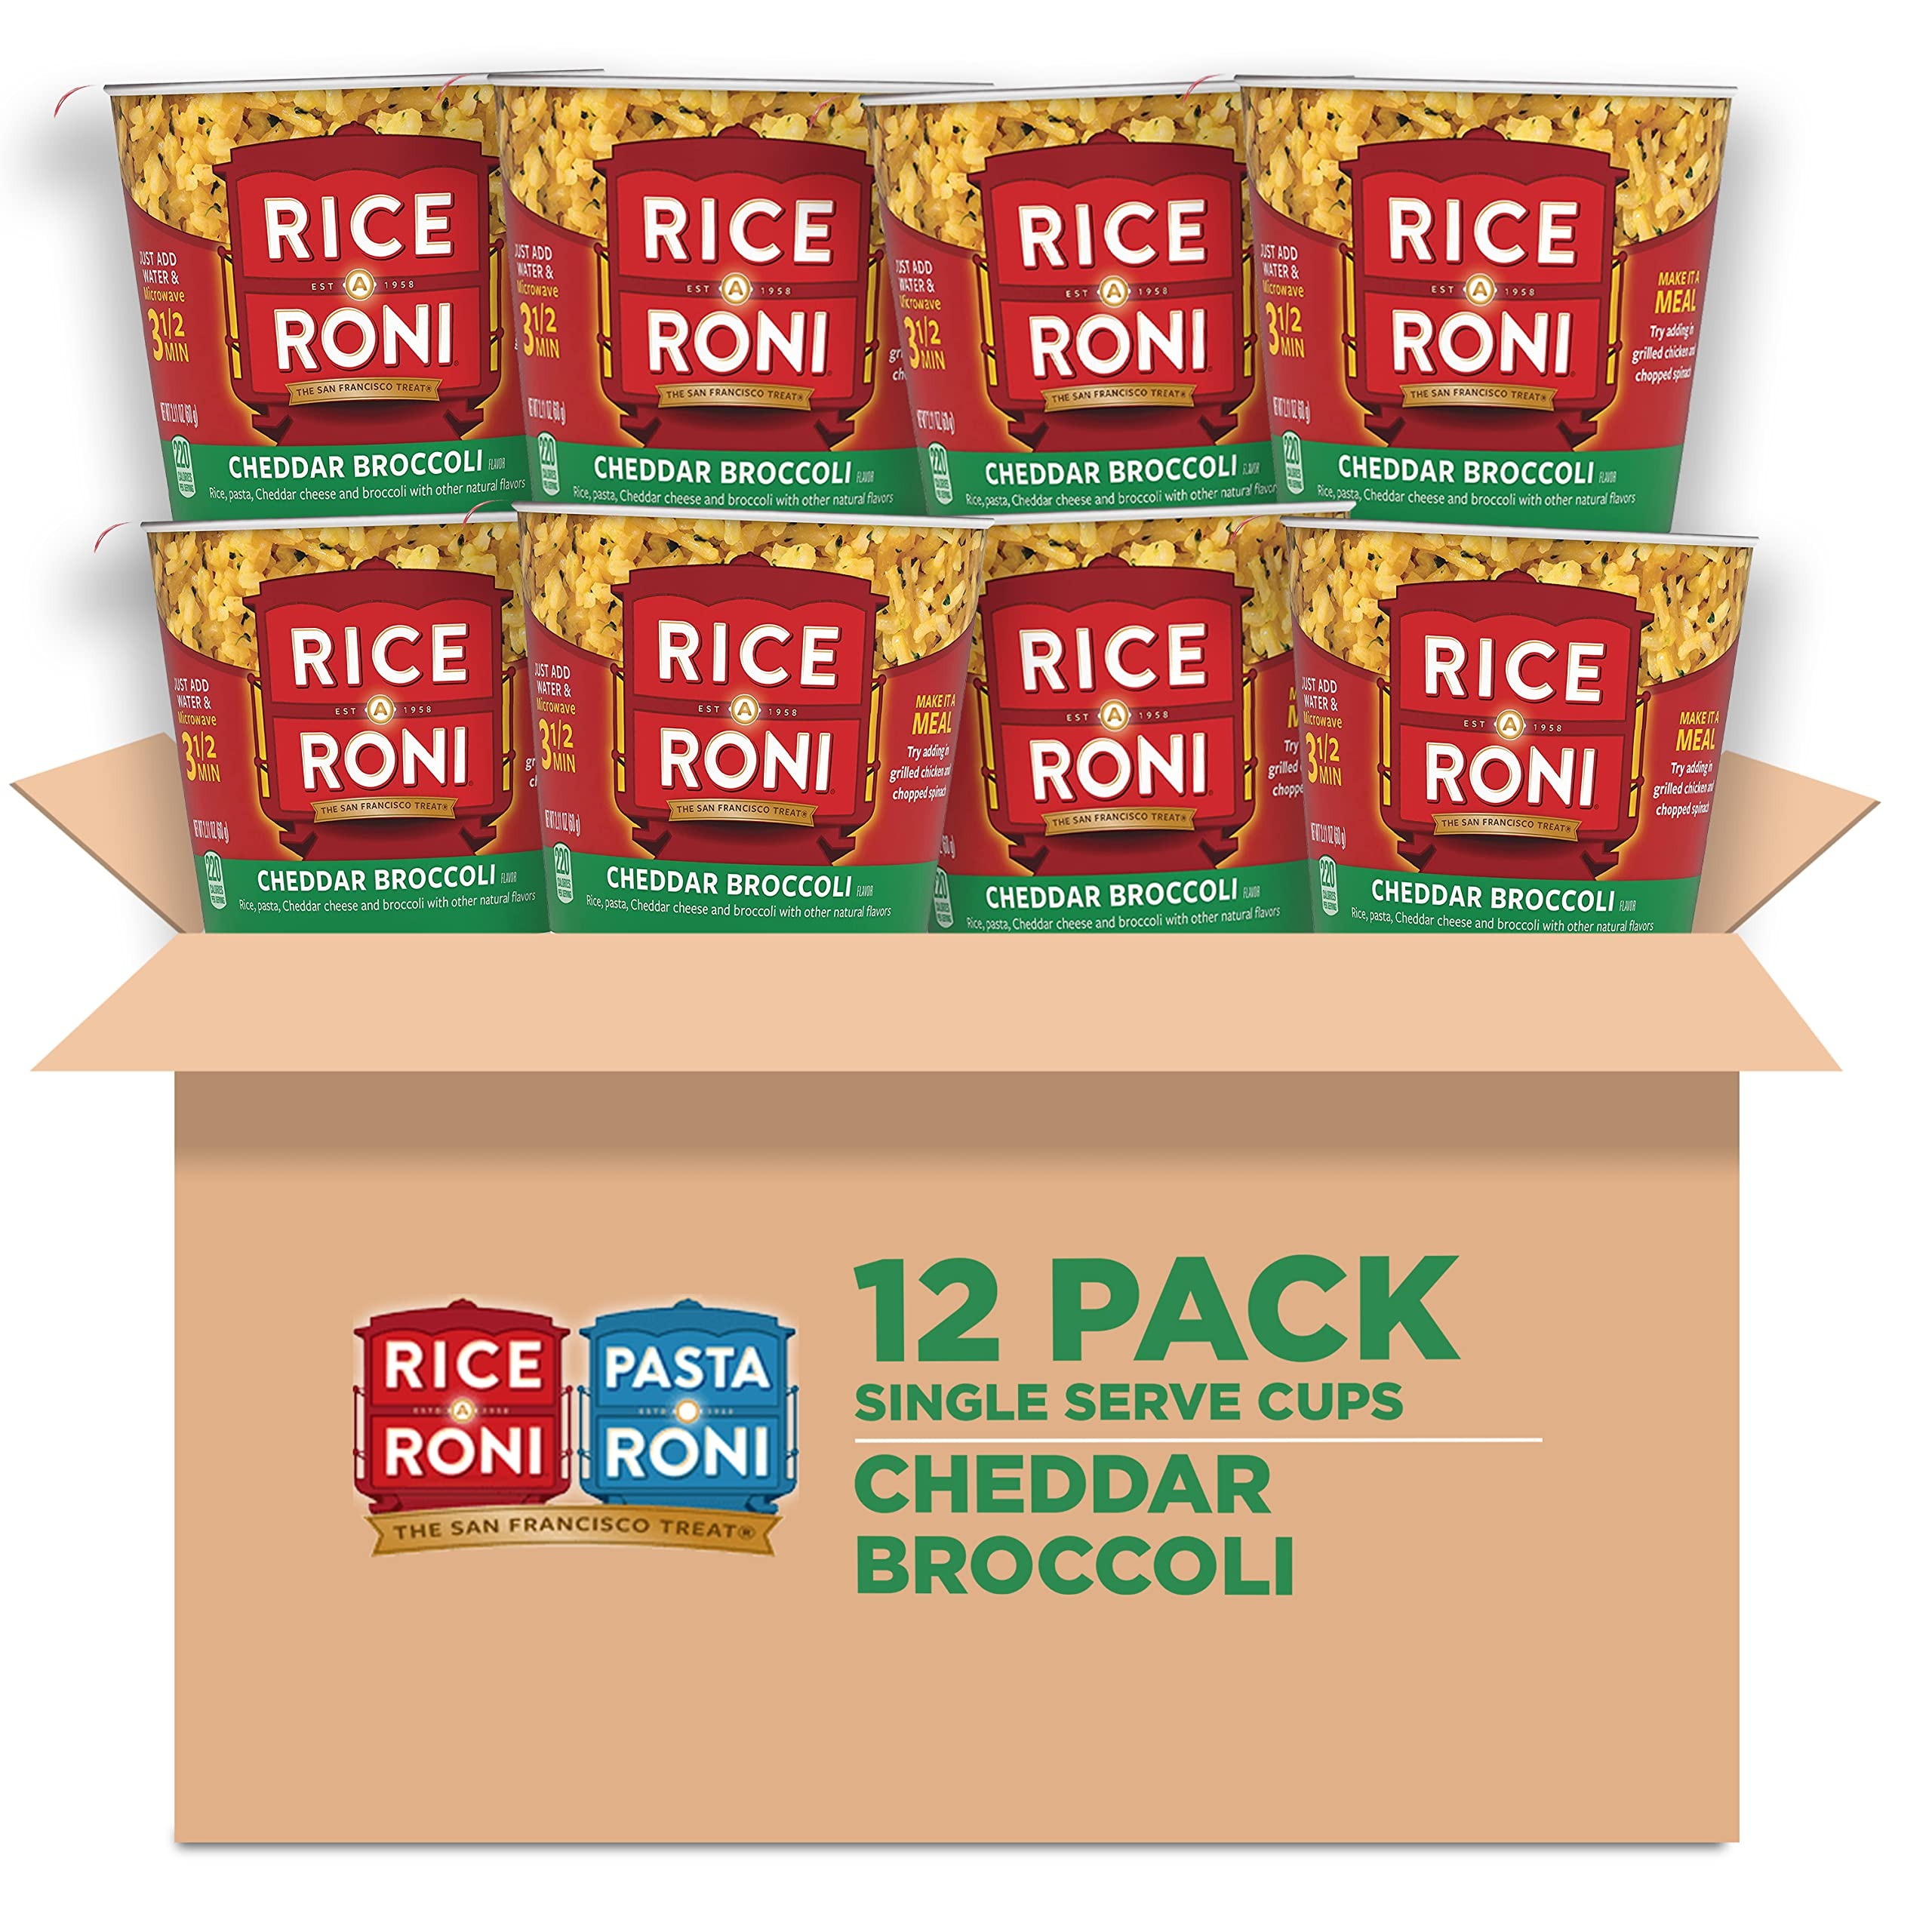
Item Name: Rice-A-Roni Cups, Individual Cup 2.25 Ounce (Pack of 12)
Bullet Point 1: This savory recipe blends rice and pasta with broccoli, cheddar, Parmesan and Romano cheeses
Bullet Point 2: Served in individual cups you can enjoy at home, at work, or on the go
Bullet Point 3: Cooks in 3 1/2 minutes in the microwave
Bullet Point 4: Just add water
Bullet Point 5: Includes 12 single-serve cups
Value: 27.0
Unit: ounce

Price: 1.48